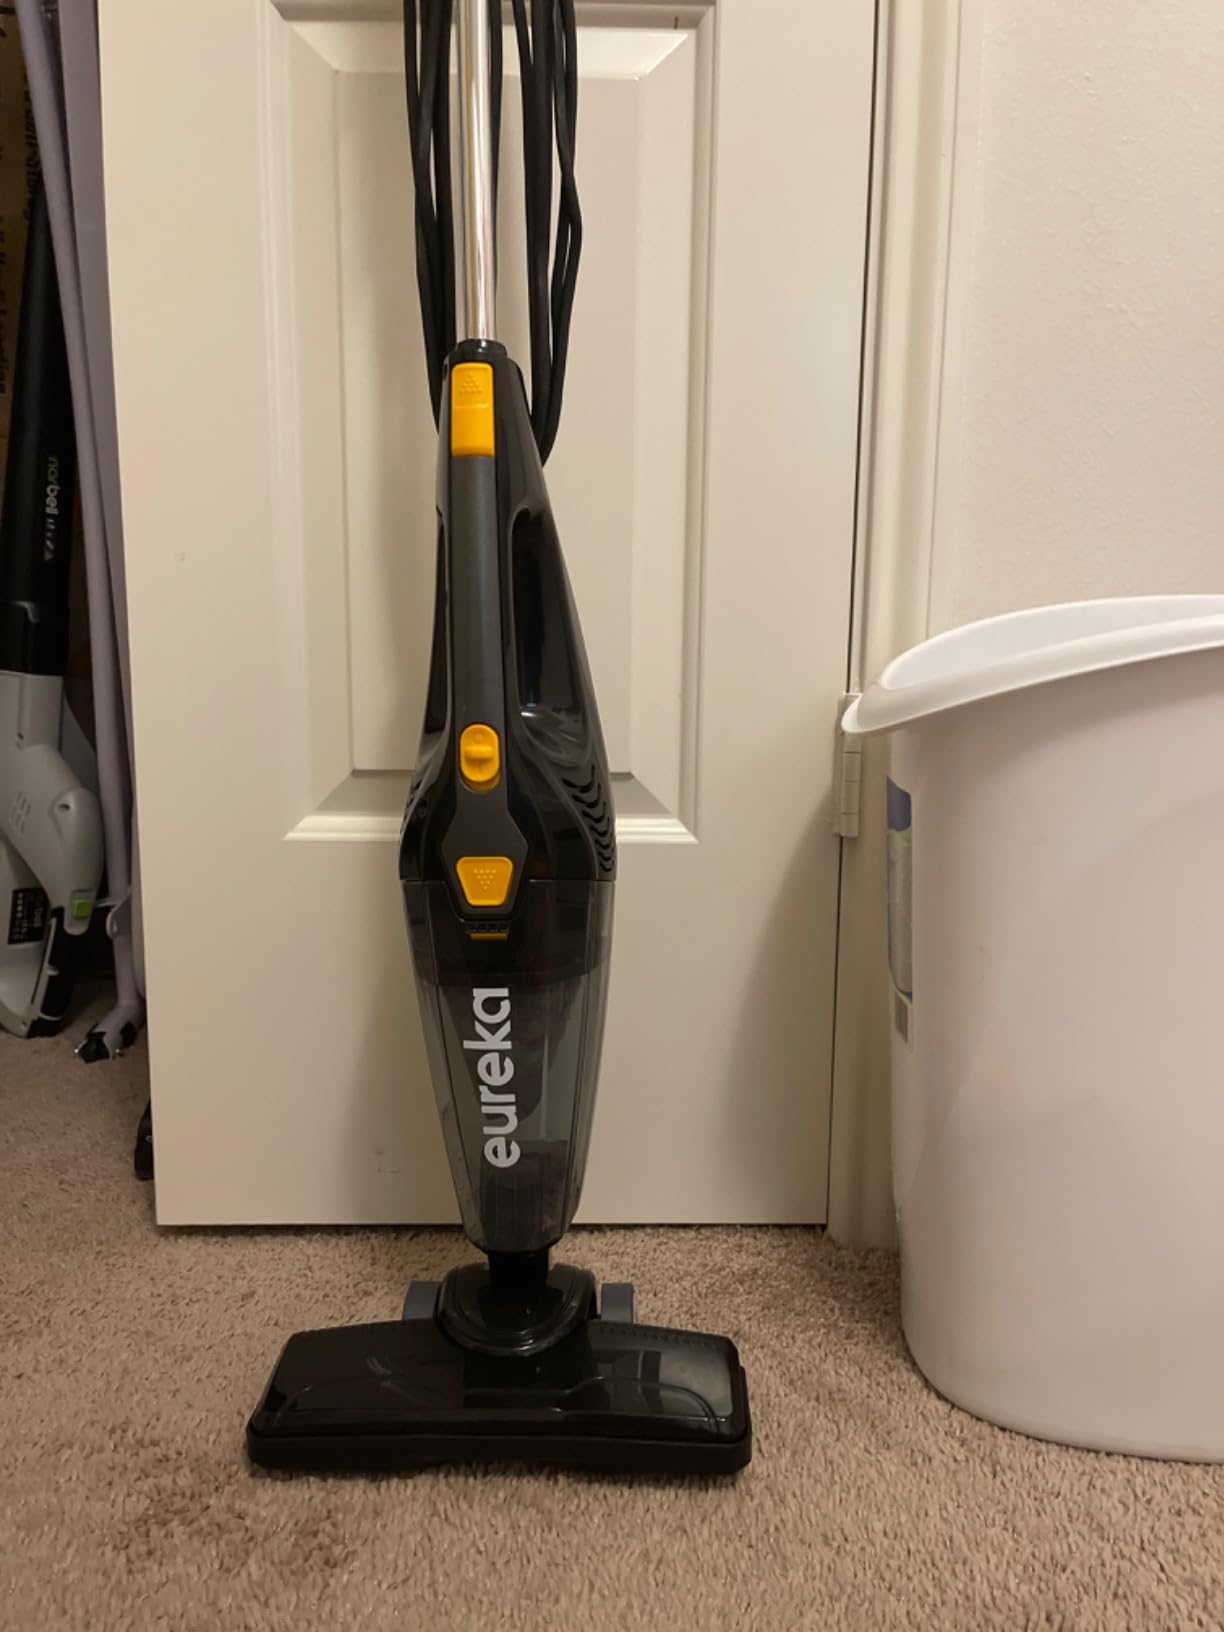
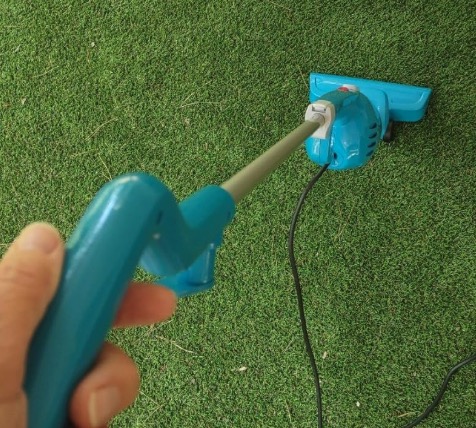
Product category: items_vacuum
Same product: no